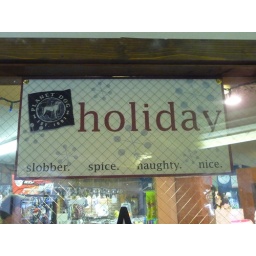
Interesting sign spotted outside a shop in the German-style town of Leavenworth, WA